Premiership of Alex Salmond

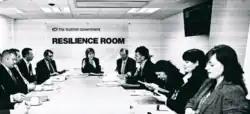
The Scottish Government Resilience Room (SGoRR) activated during the 2009 swine flu pandemic

Salmond launched "A National Conversation" on 14 August 2007 which consisted of a 59-page white paper, titled Choosing Scotland's Future, and a website. The white paper included a draft bill for a referendum to allow for negotiations with the UK Government on Scottish independence. The website encourages comments to be made on the white paper.